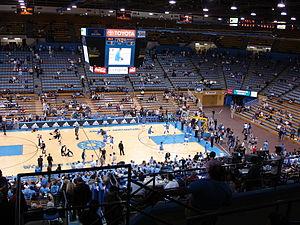
Le sport à Los Angeles est actuellement dominé par six grandes franchises professionnelles : les Dodgers de Los Angeles qui évoluent en Ligue majeure de baseball depuis 1958, les Lakers de Los Angeles de la NBA depuis 1960, les Angels de Los Angeles d'Anaheim de la Ligue majeure de baseball depuis 1961, NFL in 1946 de la 1960, les Rams de Los Angeles de la Chargers de Los Angeles, les Kings de Los Angeles de la LNH depuis 1967, les Clippers de Los Angeles de la NBA depuis 1984 et les Ducks d'Anaheim de la LNH depuis 1993. Los Angeles hébergea également deux franchises importantes de la NFL : Raiders d'Oakland.